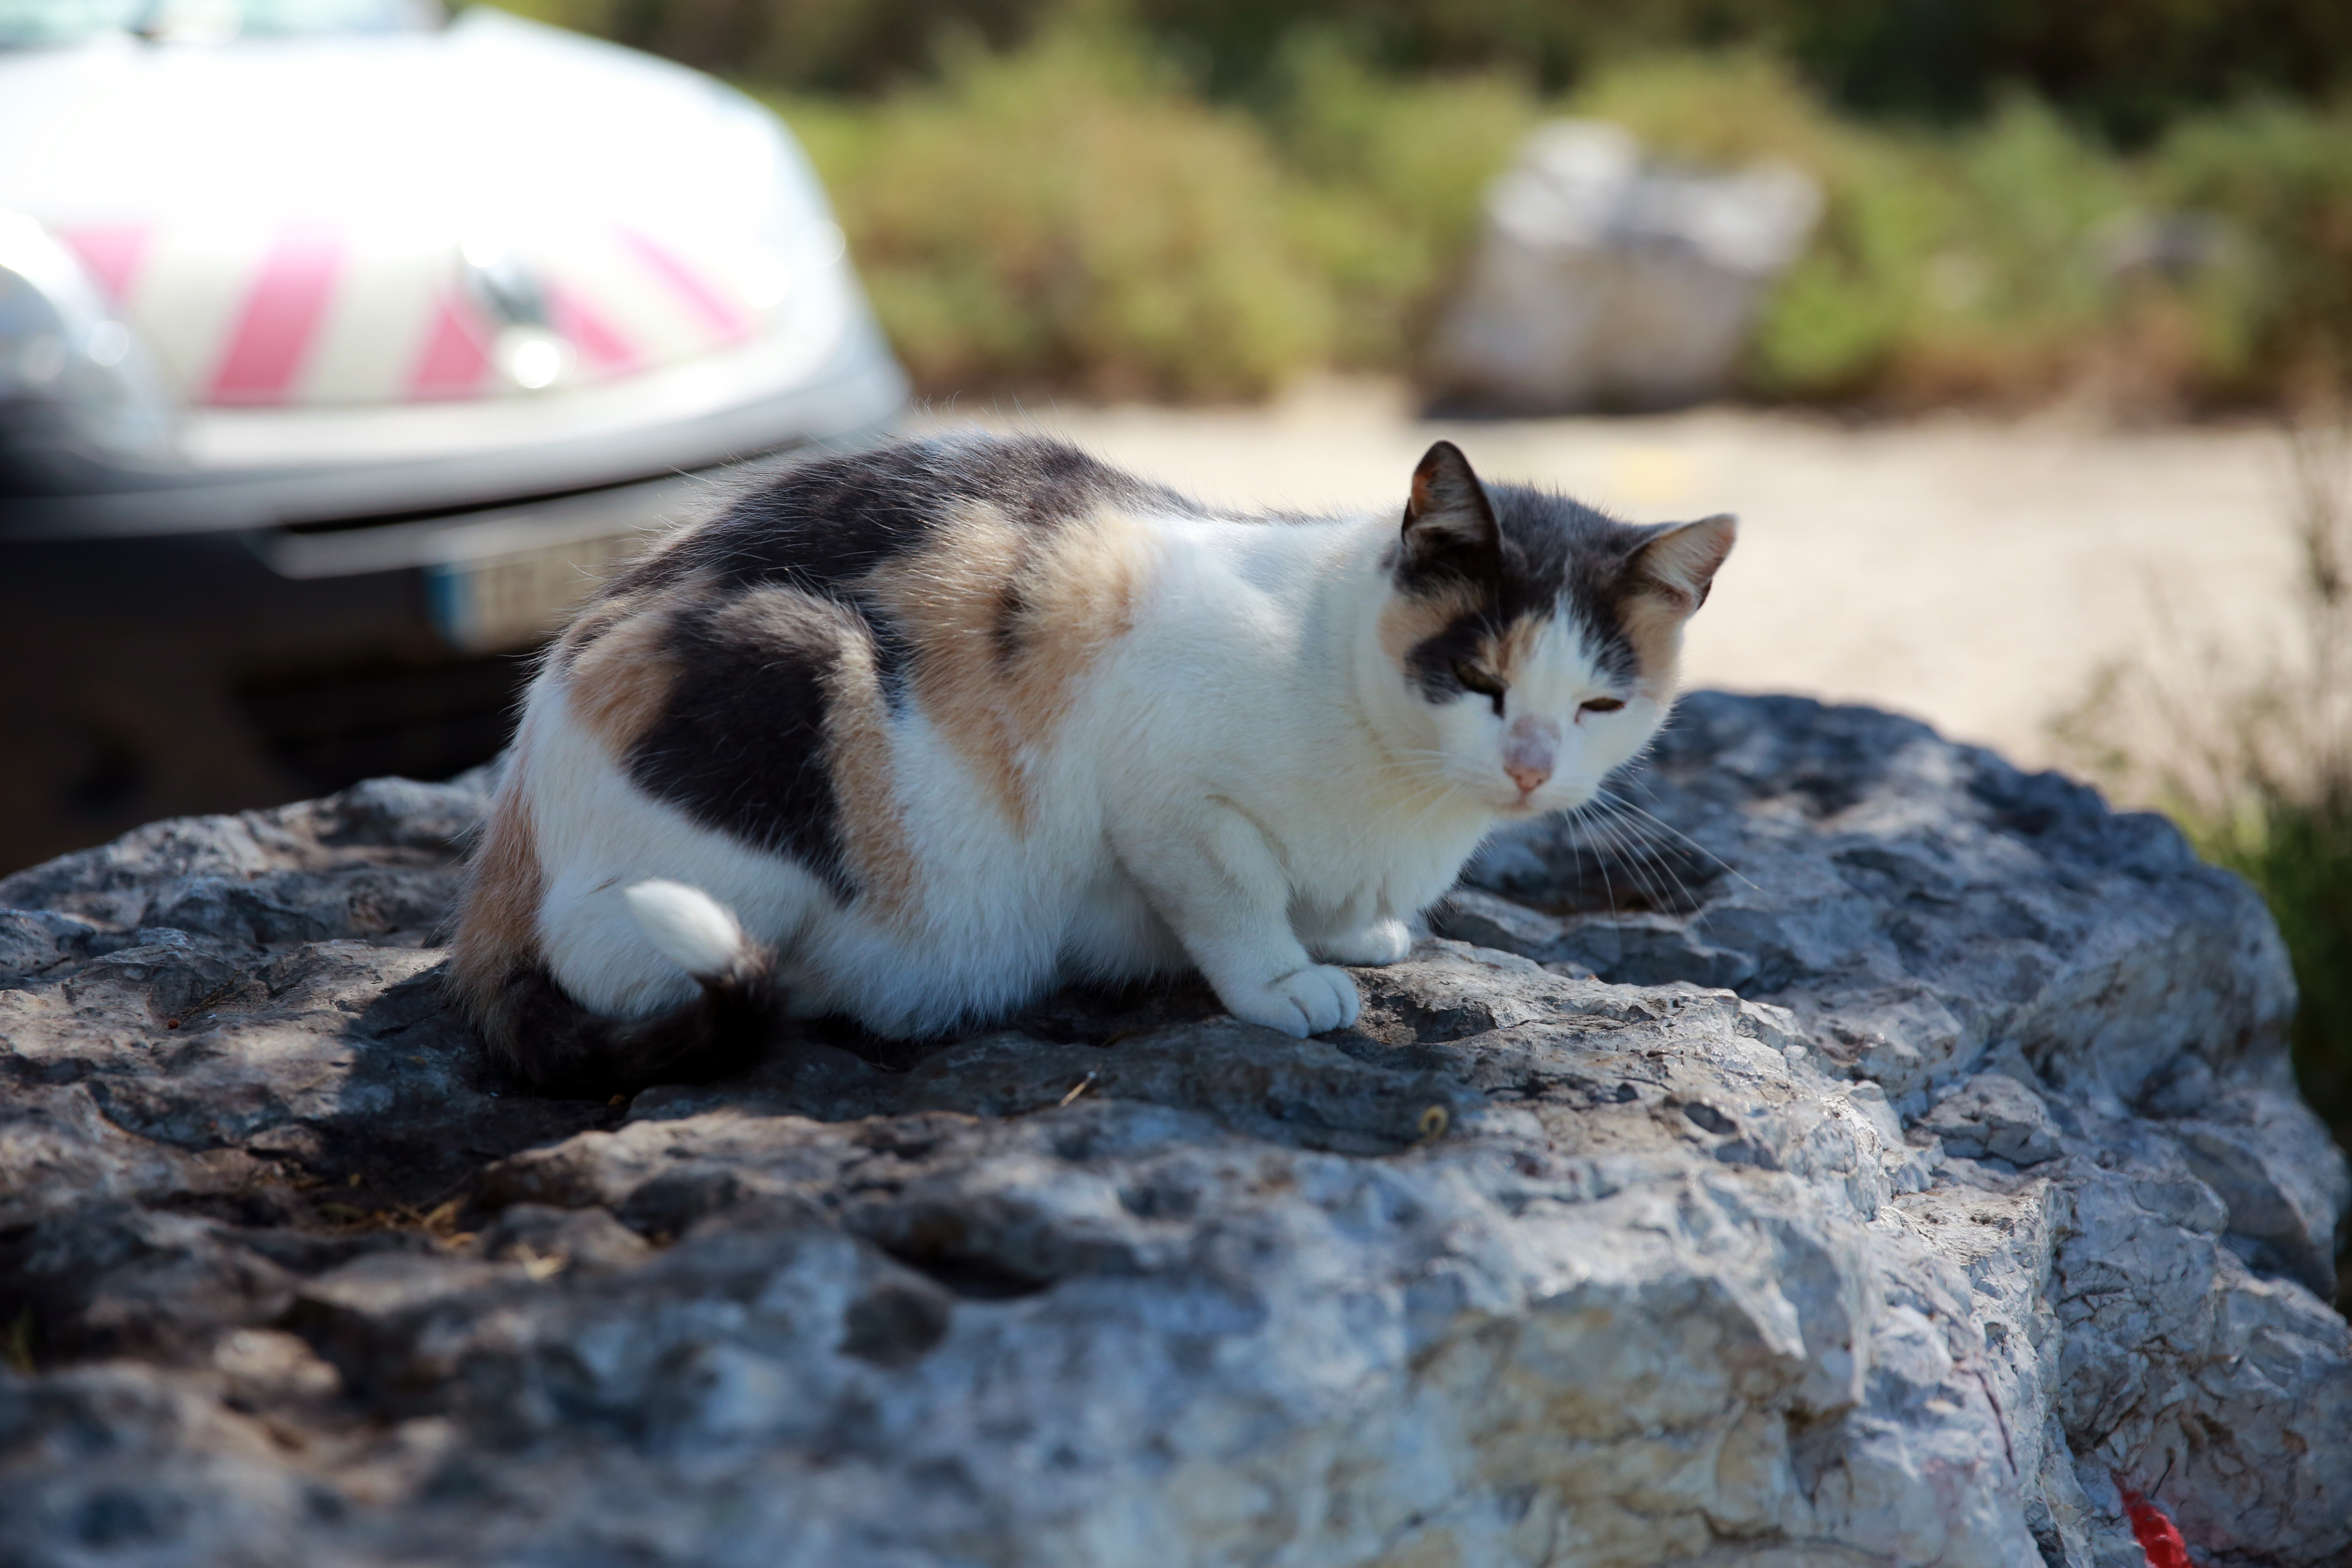
france, europe, cat, canon, mammal, fauna, pets, cats, whiskers, midi, vertebrate, animaux, chats, southfrance, sdfrankreich, zuidfrankrijk, mditerrane, katzen, exterieur, poezen, provencealpesctedazur, bouchesdurhne, animalprotection, camargue, saintesmariesdelamer, graudorgon, embouchuredupetitrhne, small to medium sized cats, cat like mammal